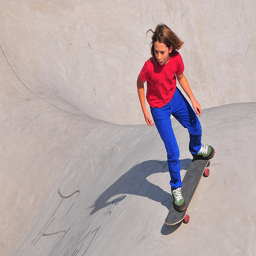
A young man riding a skateboard in a skate park.
A girl riding a skateboard down a ramp.
A boy skating on his skateboard at a skate park.
A young person on a skate board going down a hill.
A child is riding a skateboard on concrete.